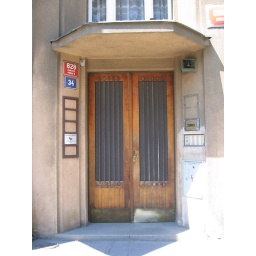
This is a shot of our front door on the outside of our apartment building in Prague.